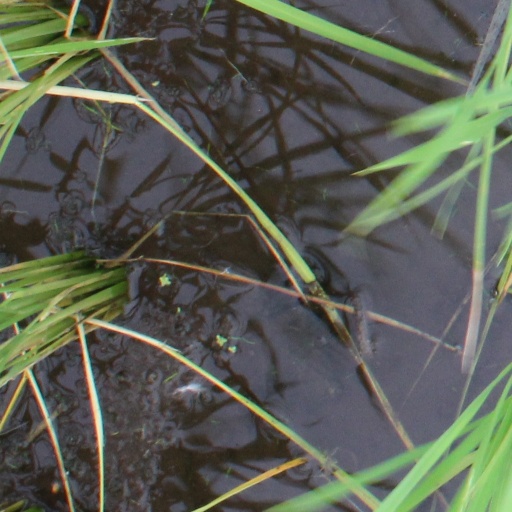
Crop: rice